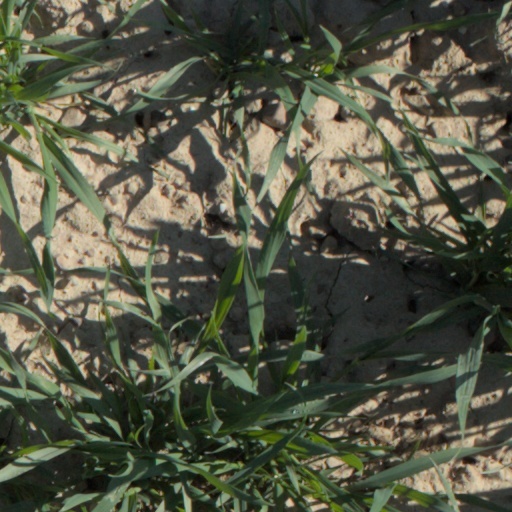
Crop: wheat